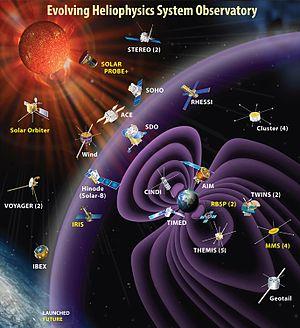
Héliophysique est un terme inventé par le Dr. George Siscoe de l'université de Boston et par la suite utilisé par la NASA pour englober l'étude du système composé du Soleil, son héliosphère et les objets qui interagissent avec l'astre, et plus particulièrement, mais non limité aux atmosphères et magnétosphères des planètes, la couronne solaire, et le milieu interstellaire.